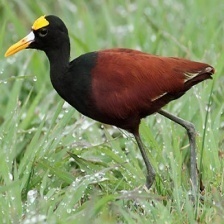
Species: NORTHERN JACANA
Scientific name: JACANA SPINOSA